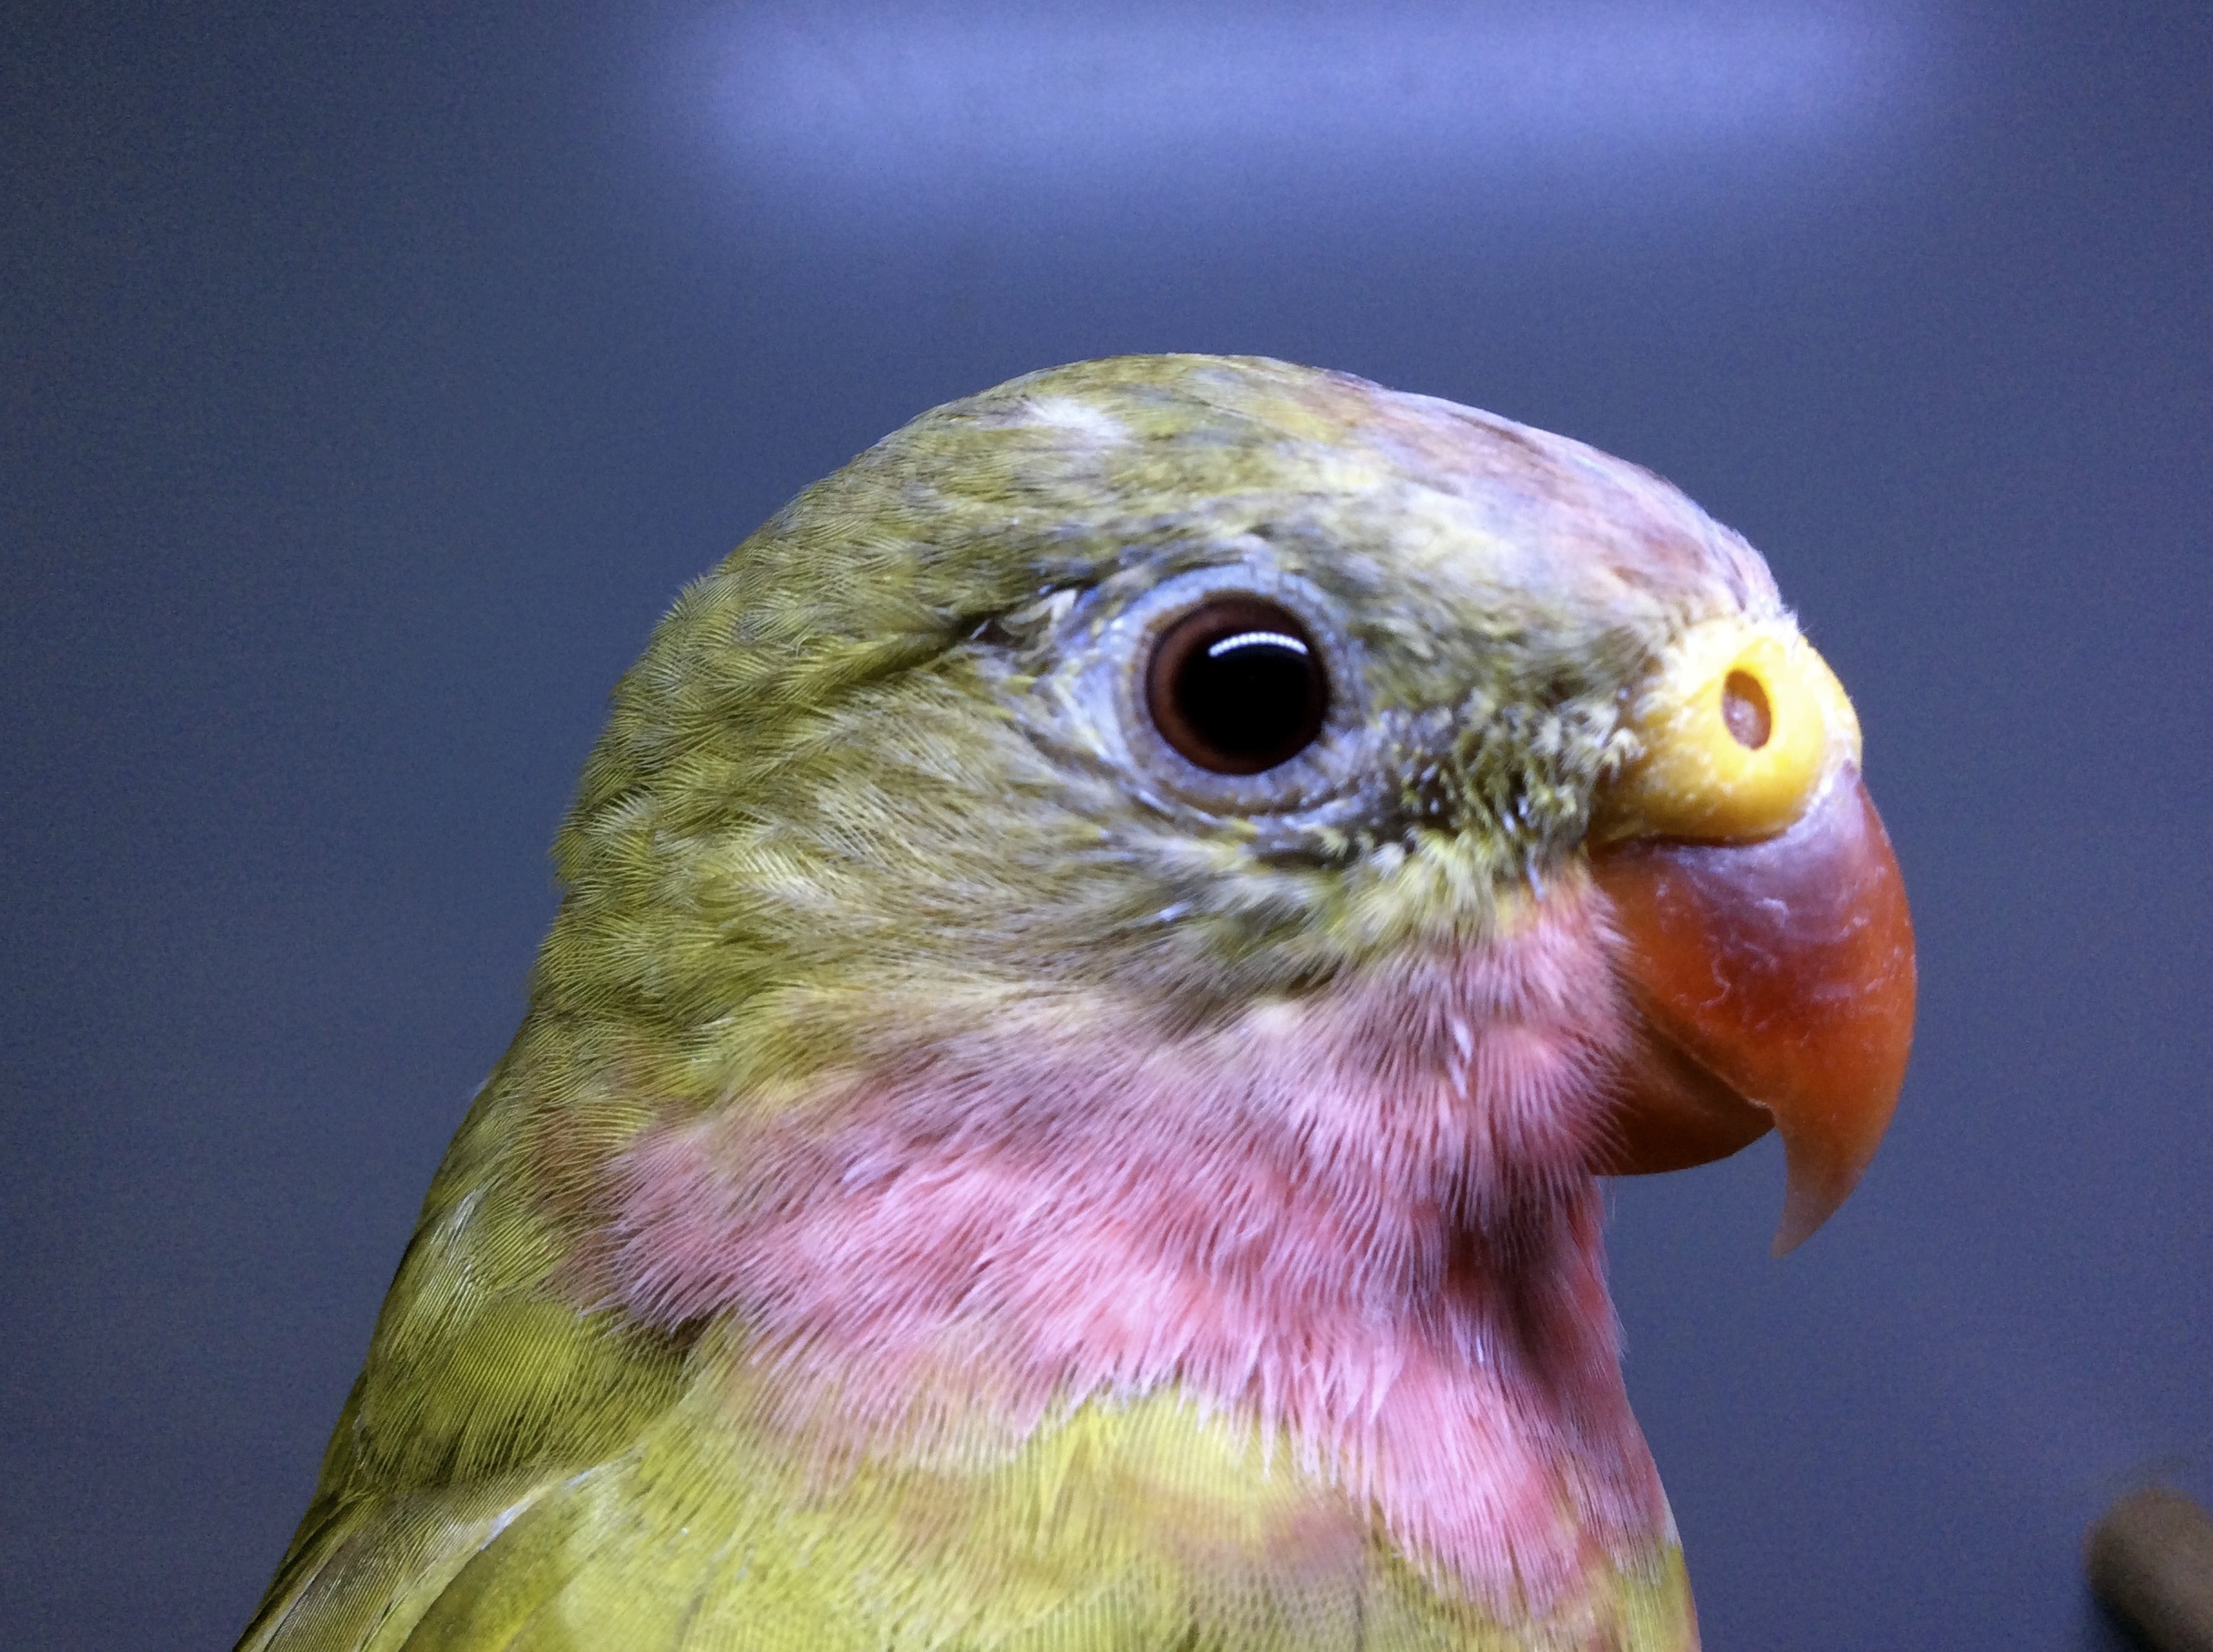
nature, bird, wing, wildlife, beak, avian, fauna, lovebird, close up, vertebrate, parrot, parakeet, princess parrot, common pet parakeet